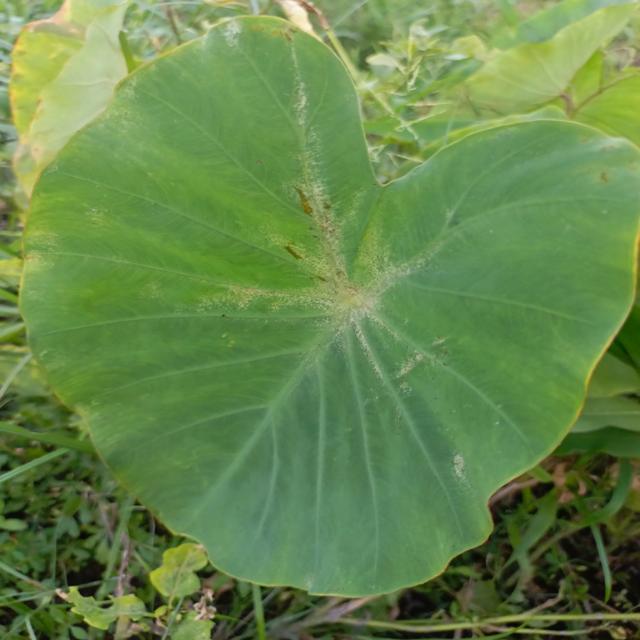
Label: Mid_Blight